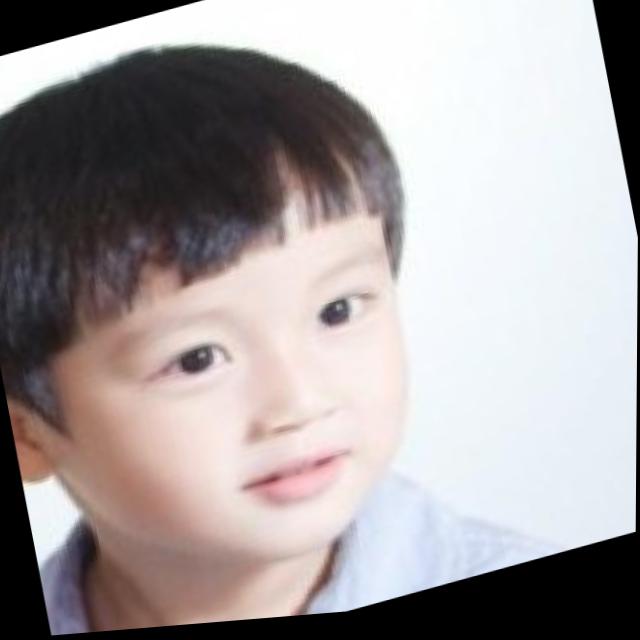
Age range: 0-12